Andrea Mantegna

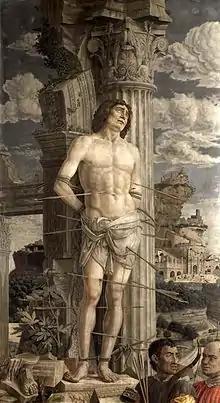
"St. Sebastian", 1480; panel; Musée du Louvre

Andrea Mantegna (September 13, 1506) was an Italian Renaissance painter, a student of Roman archaeology, and the son-in-law of Jacopo Bellini.